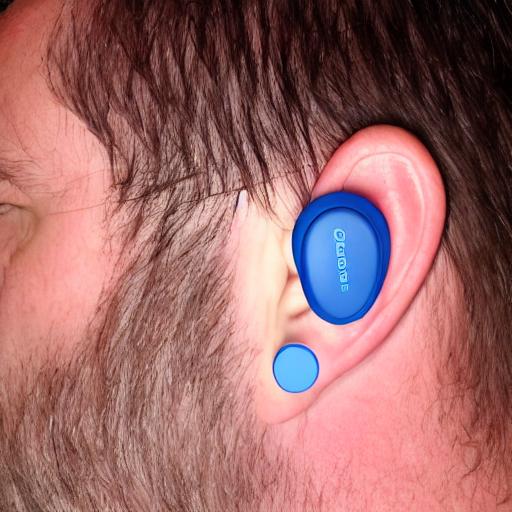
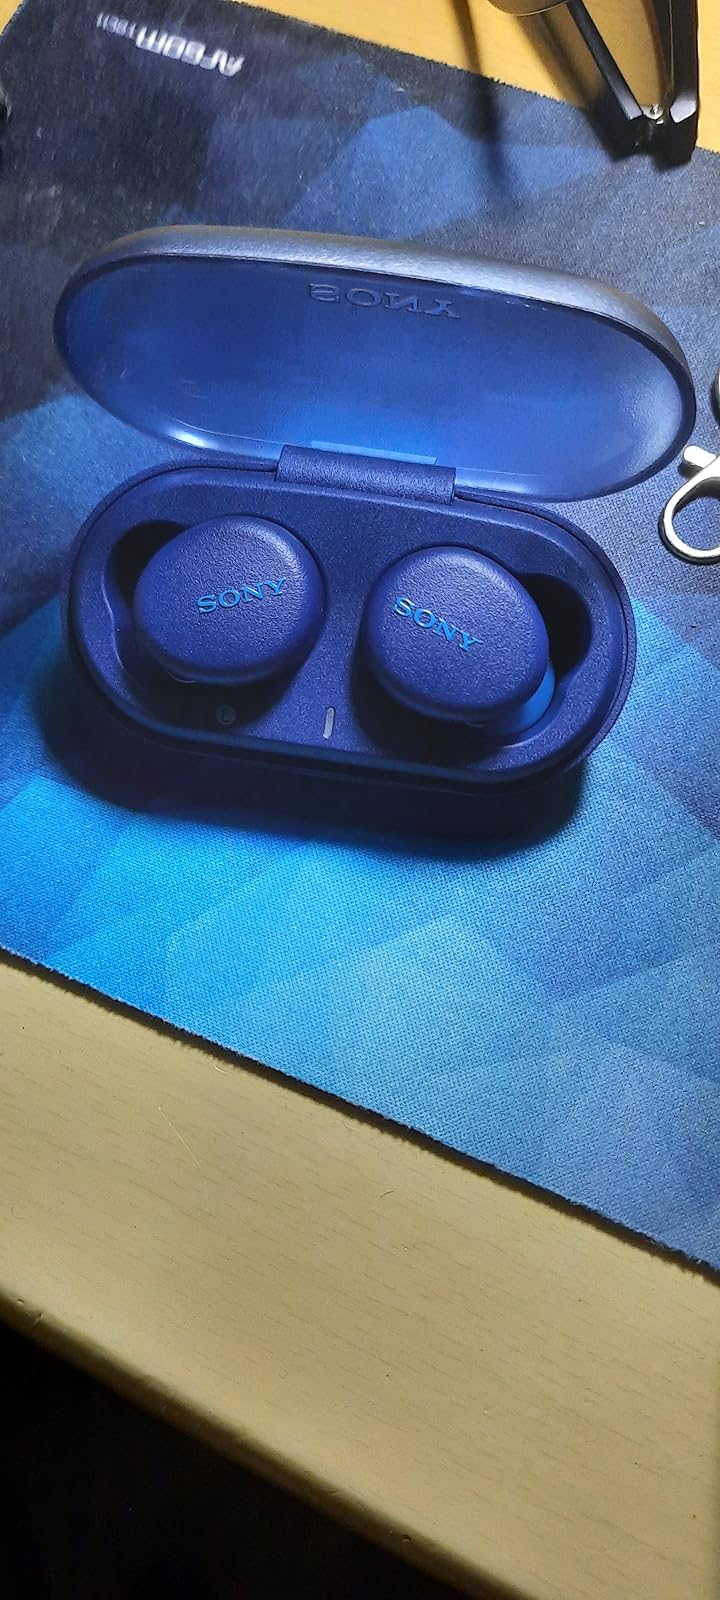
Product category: earbuds
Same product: no